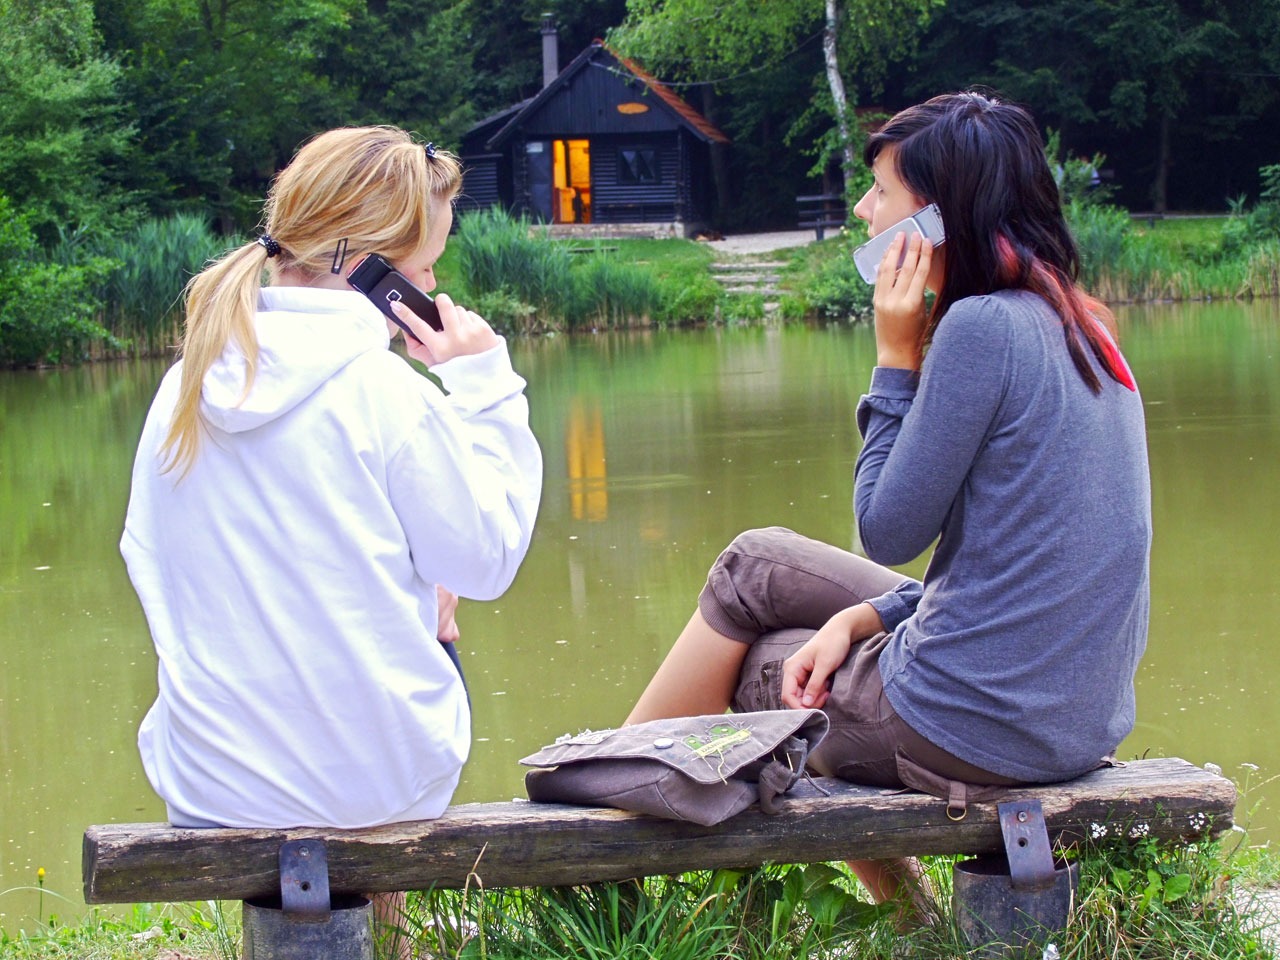
mobile, people, girl, woman, lake, hut, evening, young, phone, garden, picnic